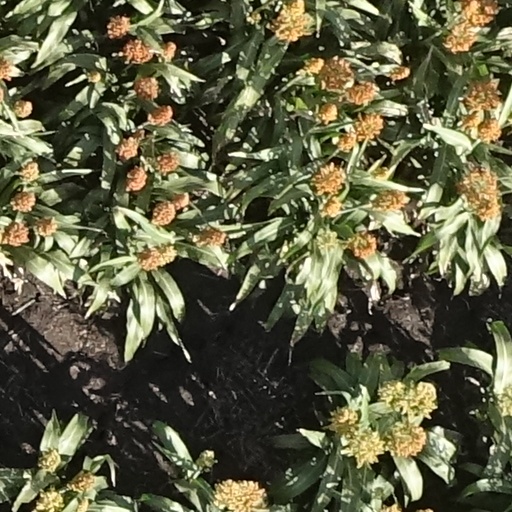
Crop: sorghum